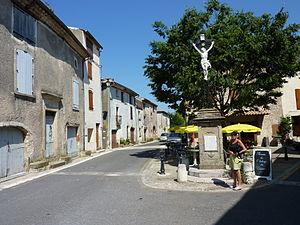
La Vacquerie-et-Saint-Martin-de-Castries: le centre du bourg (pour info
La Vacquerie-et-Saint-Martin-de-Castries est une commune française située dans le département de l'Hérault en région Occitanie. Elle provient de l'union en 1832 des deux anciennes communes de La Vacquerie et de Saint-Martin-de-Castries.